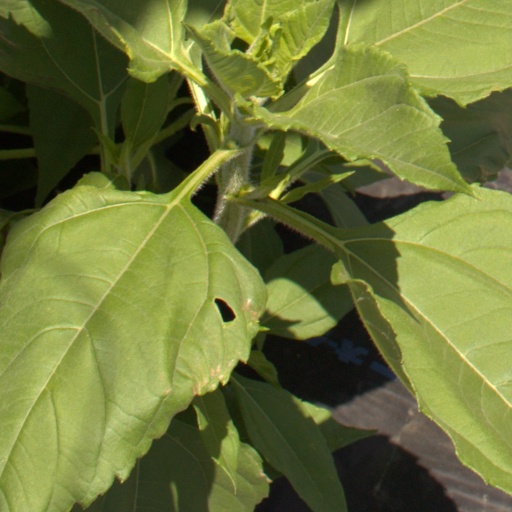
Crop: Jerusalem artichoke